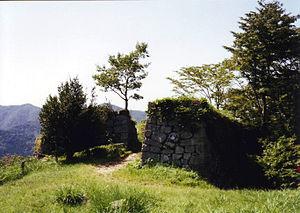
Le domaine de Tsuwano est un domaine féodal de l'époque d'Edo situé dans la province d'Iwami, de nos jours Tsuwano. L'écrivain de l'ère Meiji Ōgai Mori était le fils d'un des obligés de Tsuwano.
Les cent châteaux japonais remarquables est une liste dressée en 2006 par la Fondation des châteaux japonais sur des critères d'importance culturelle, historique et de signification régionale.